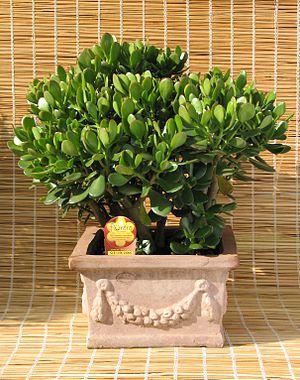
Le Crassula ovata est une plante succulente de la famille des Crassulaceae originaire d'Afrique du Sud et commune dans le monde entier comme plante d'intérieur.
Une plante succulente, appelée aussi malacophyte, est une plante charnue adaptée pour survivre dans des milieux arides du fait des caractéristiques du sol, du climat ou à forte concentration en sel. L'adaptation de ces végétaux, différente de celles des plantes xérophytes proprement dites, est liée à leur capacité de stocker de l'eau dans les feuilles, les tiges ou les racines.
Le bonsaï ou bonzaï, culture miniaturisante de végétaux, est un art traditionnel japonais dérivé de l'art originaire chinois du penjing. Cette pratique se retrouve également dans les cultures d'autres pays de cette région du monde comme le Vietnam ou la Corée sous l'influence chinoise.